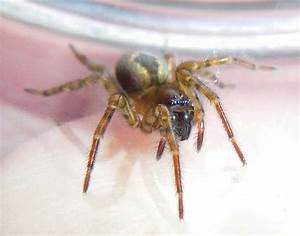
Label: spider